Caraco

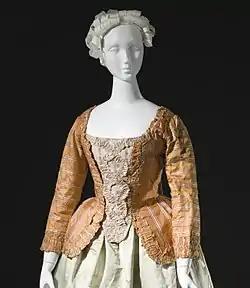
Woman's striped silk sack-back caraco, 1760s, altered 1780s. Los Angeles County Museum of Art, M.2007.211.3.

A caraco is a style of woman's jacket that was fashionable from the mid-18th to early 19th centuries. Caracos were thigh-length and opened in front, with tight three-quarter or long sleeves. Like gowns of the period, the back of the caraco could be fitted to the waist or could hang in pleats from the shoulder in the style of a sack back. Caracos were generally made of printed linen or cotton.